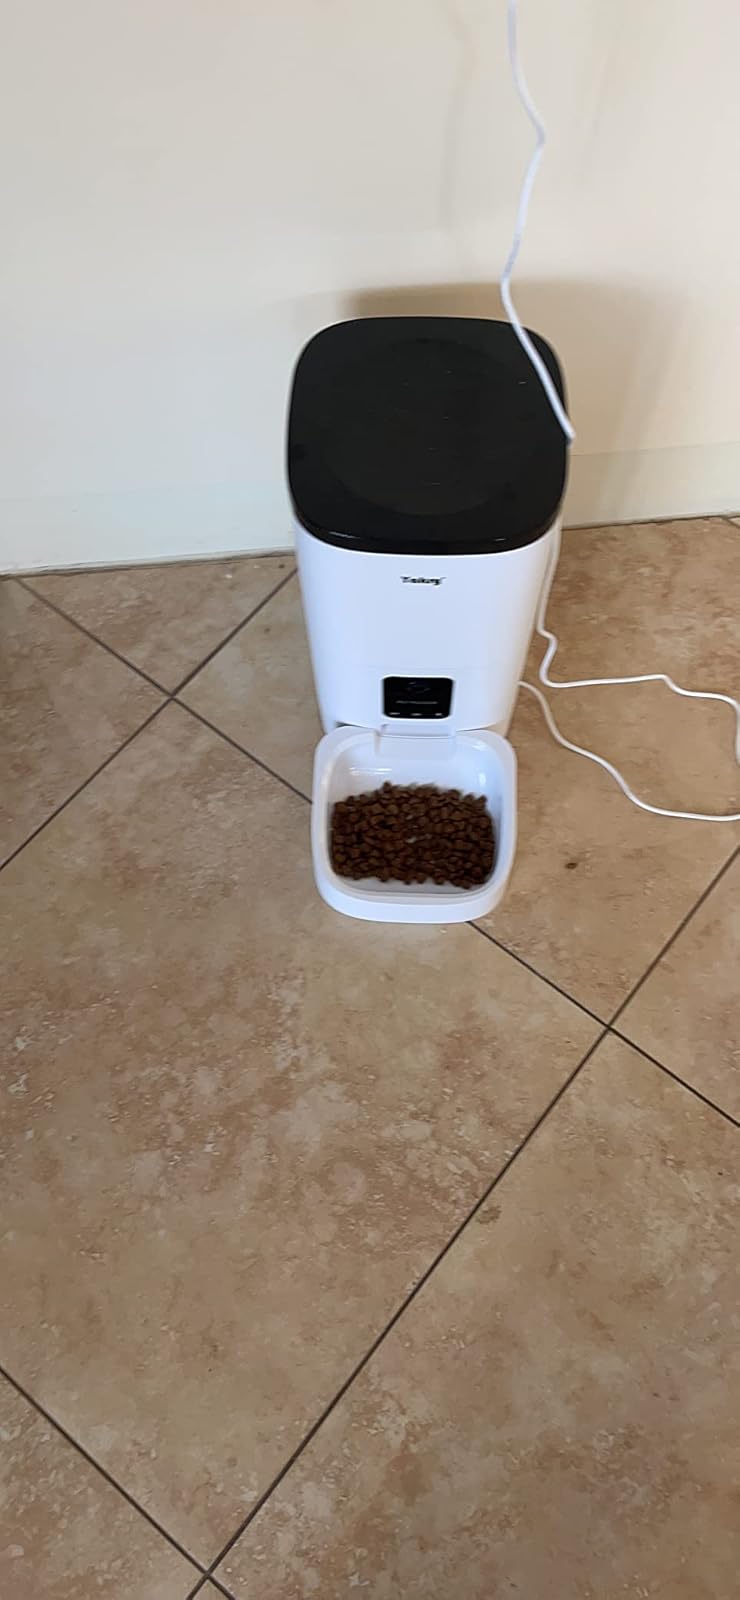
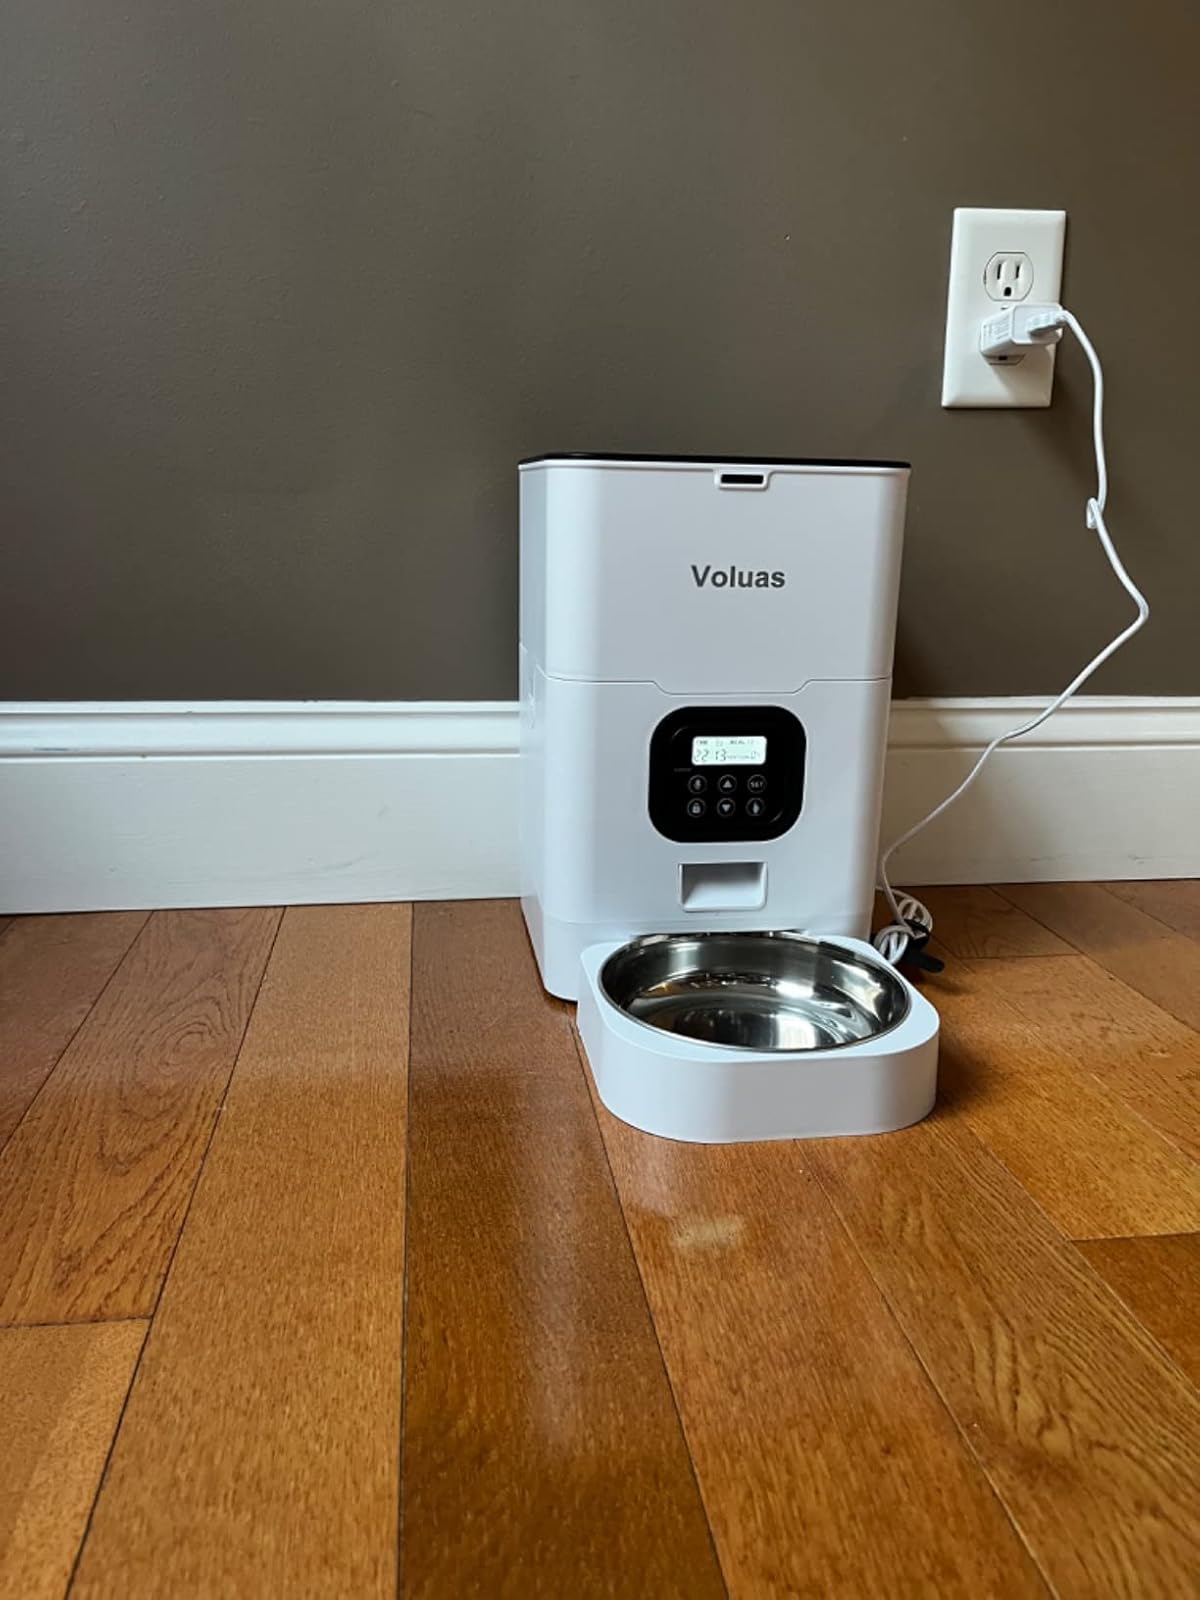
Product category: items_feeder
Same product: no